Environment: lab
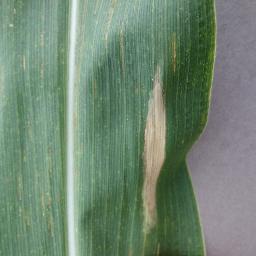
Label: northern_corn_leaf_blight